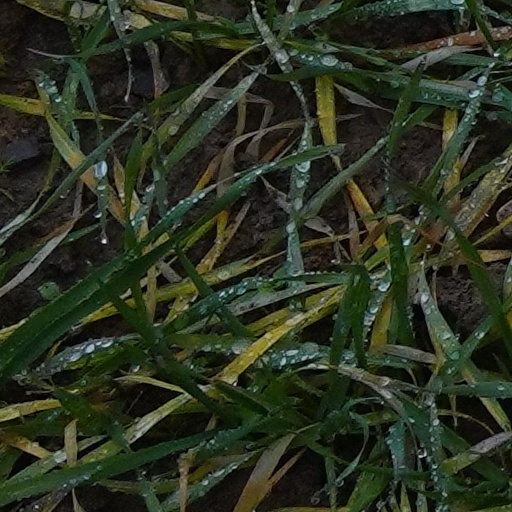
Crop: wheat